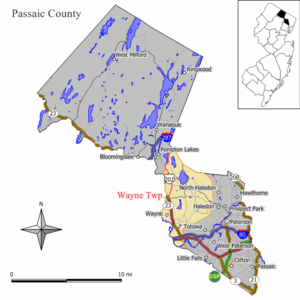
Wayne est un township du Comté de Passaic dans le New Jersey, dont la population est de 54 717 habitants en 2010.